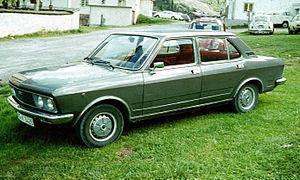
La Fiat 132 est une berline à trois volumes 4 portes avec un moteur placé longitudinalement à l'avant et à propulsion arrière produite par le constructeur italien Fiat à partir de 1972, en remplacement de la très classique Fiat 125.
La Fiat 132 p est une berline à trois volumes 4 portes avec un moteur placé longitudinalement à l'avant et à propulsion arrière assemblée par le constructeur polonais Fiat Polski à partir de 1972, avec des éléments en CKD en provenance de Fiat Auto Italie.
Entre deux eaux est la vingt-sixième histoire de la série Gil Jourdan de Maurice Tillieux et Gos. Elle est publiée pour la première fois du nᵒ 2119 au nᵒ 2131 du journal Spirou. Puis est publiée sous forme d'album en 1979.